Question: Please indicate a possible affordance area of the bench that can be used for sitting
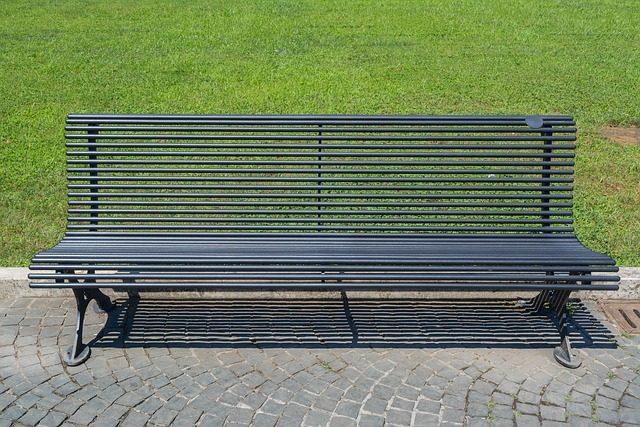
Answer: [28.907, 235.198, 618.625, 287.478]